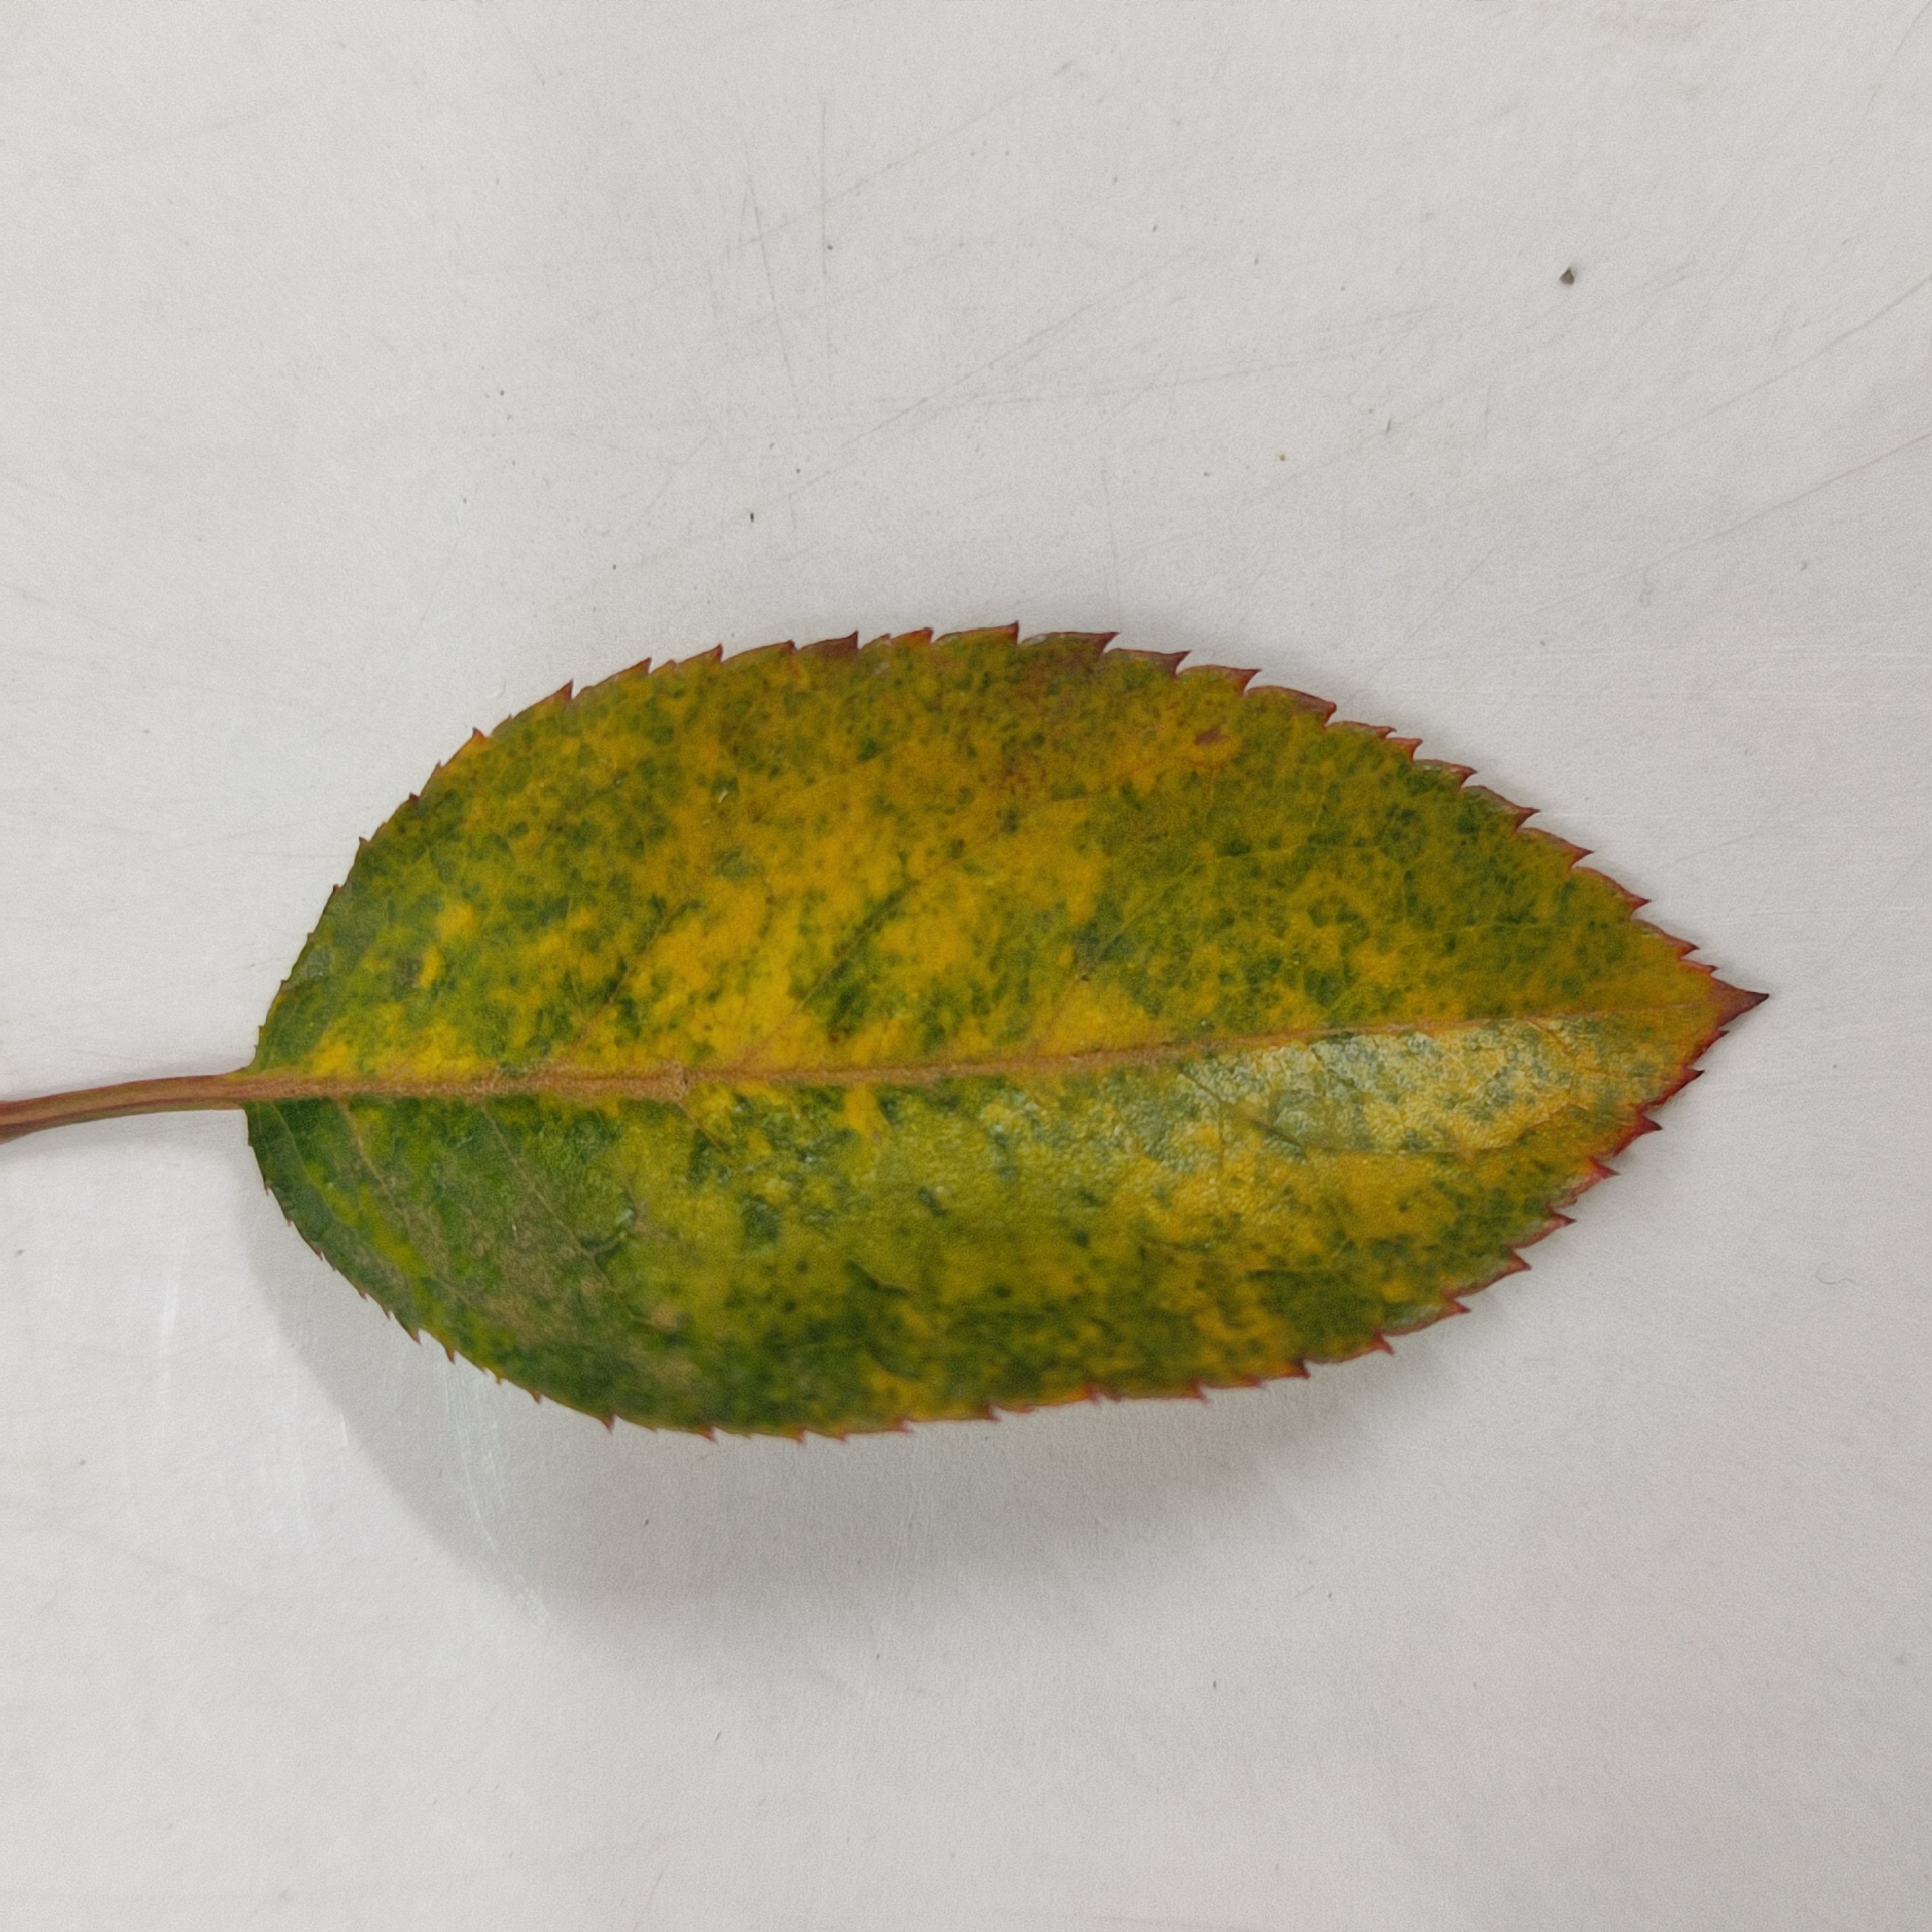
Label: Yellow Mosaic Virus